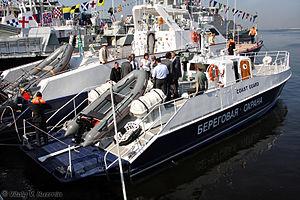
Les Garde-côtes de Russie sont affectés à la surveillance des côtes, des grands fleuves, des mers intérieures ainsi que de la zone économique exclusive de Russie et dépendent du Service fédéral de sécurité de la fédération de Russie. Leur nom officiel est Service frontalier de protection des côtes du FSB de Russie.
La Classe Mangust est une classe de patrouilleur de marine côtière de Russie.